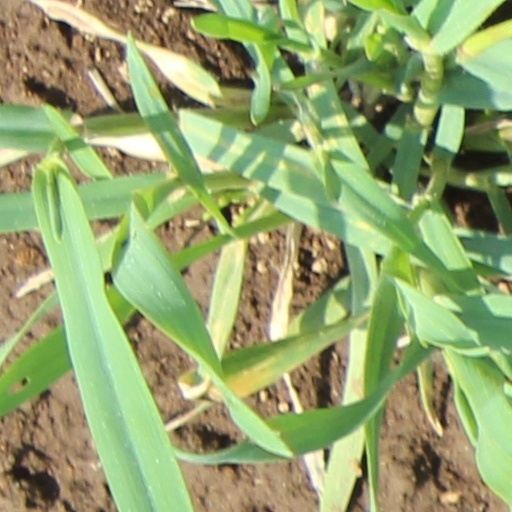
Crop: wheat